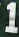
Number: 1